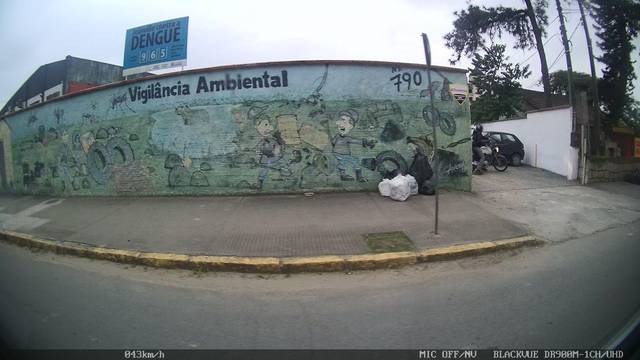
Region: Brazil
Coordinates: -26.307, -48.837